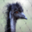
Label: bird